Bulk carrier

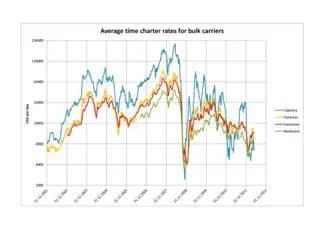

Bulk carriers are segregated into six major size categories: small, handysize, handymax, panamax, capesize, and very large. Very large bulk and ore carriers fall into the capesize category but are often considered separately.